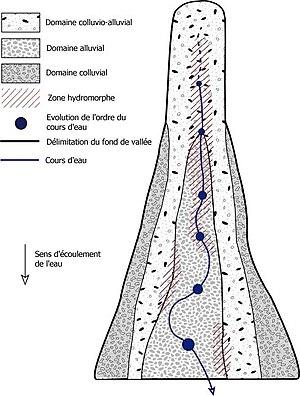
Modèle conceptuel d’organisation des systèmes de fonds de vallée en fonction de l’ordre des cours d’eau
Les sols de Bretagne, comme tous les sols, sont formés grâce à la pédogénèse, c'est-à-dire un ensemble de processus physiques, chimiques et biologiques, ce qui a conduit en Bretagne à différents types de sols. Ces sols bretons ont notamment évolué au cours du Quaternaire et au cours de la période récente, et ont un rôle comme interface dans l’environnement.
L'hydromorphie, appelée aussi hydromorphisme, est la qualité d'un sol qui montre des marques physiques de saturation régulière en eau, généralement durant l'hiver.